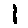
Label: 1